Donga Department

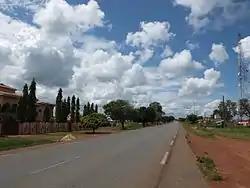
Road in Copargo, Benin

Donga Department, with an area of , is located in north-central Benin, bordering Atakora Department to the north, Borgou Department to the east, Collines Department to the south, and Togo to the west. The northwest region of Benin consists mostly of forested mountains, from which two tributaries of the Niger River, the Mékrou River and the Pendjari River, originate. Mont Sokbaro, widely cited as the highest point of Benin, lies on the border of Donga Department with Togo. The northern regions of Benin receive one season of rainfall from May to September, while the southern regions receive two spells of rain from March to July and September to November. The country receives an average annual rainfall of around .